Doctor Who specials (2008–2010)

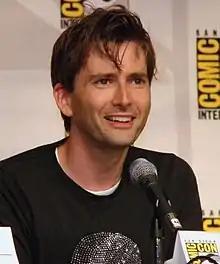
The 2008–2010 specials marked the end of David Tennant's reign as The Doctor after five years.

These specials marked David Tennant's final run of episodes as the Tenth Doctor and Matt Smith's first appearance as the newly regenerated Eleventh Doctor. They also featured a string of one-time companions beginning in "The Next Doctor" with David Morrissey as Jackson Lake, a man who thinks himself to be the Doctor and his "companion" Rosita Farisi, played by Velile Tshabalala. "Planet of the Dead" featured former "EastEnders" actress Michelle Ryan as a young thrill-seeking burglar, Lady Christina de Souza. "The Waters of Mars" starred Lindsay Duncan as Adelaide Brooke, Captain of Bowie Base One on Mars. Finally, the two-part "The End of Time" had Bernard Cribbins as recurring character Wilfred Mott as a full-fledged companion for the only time.